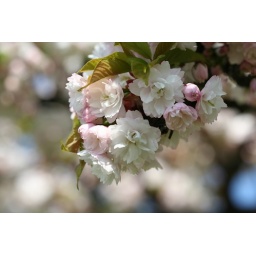
Flowers on the blossoming tree near our house